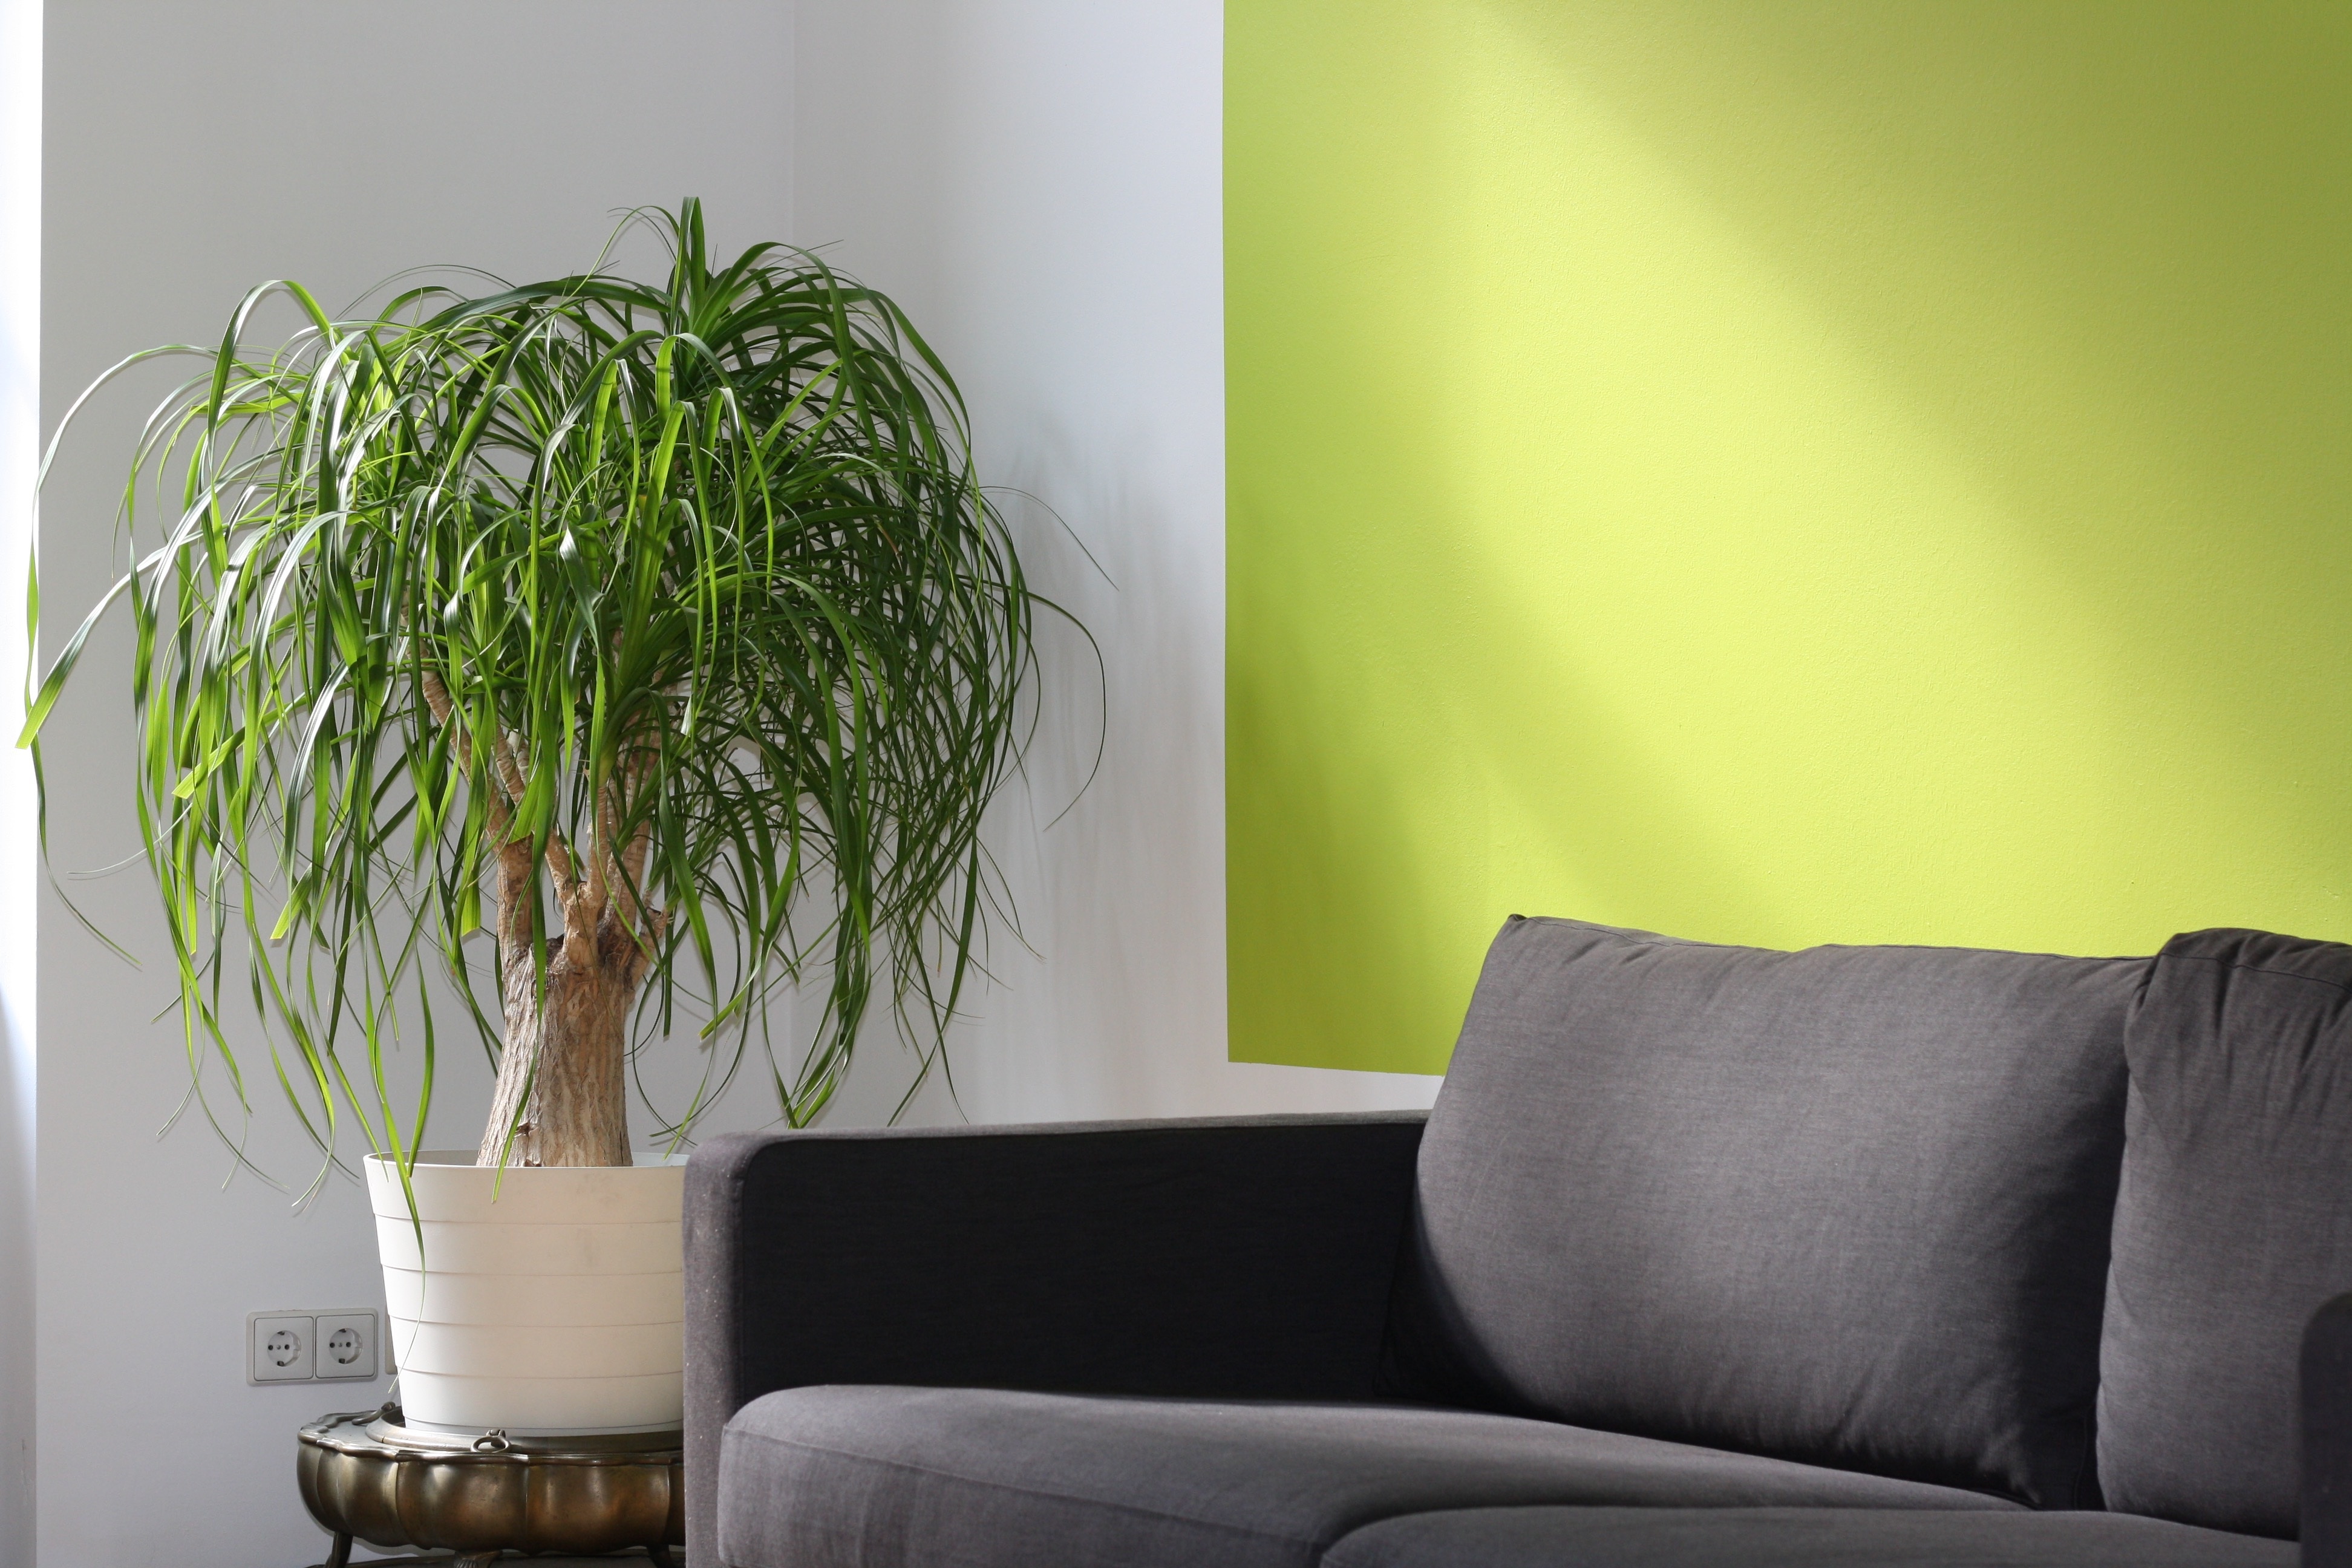
grass, plant, wall, green, training, office, furniture, sofa, lighting, interior design, design, coaching, seminar, window covering